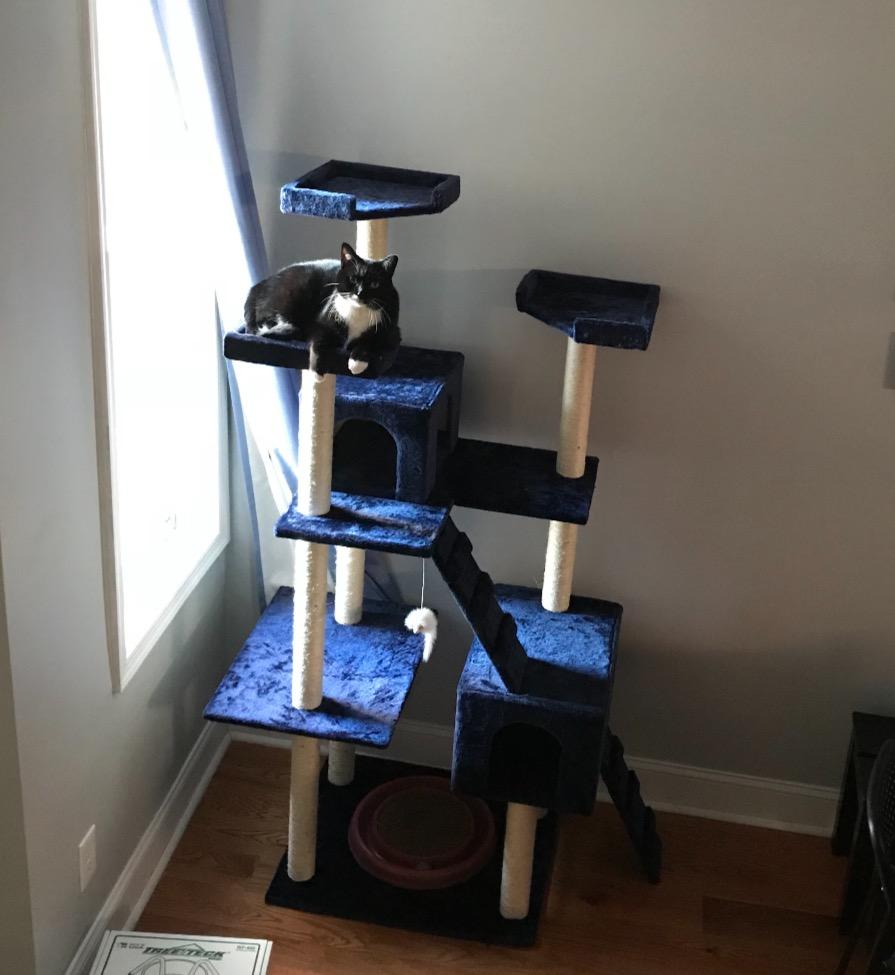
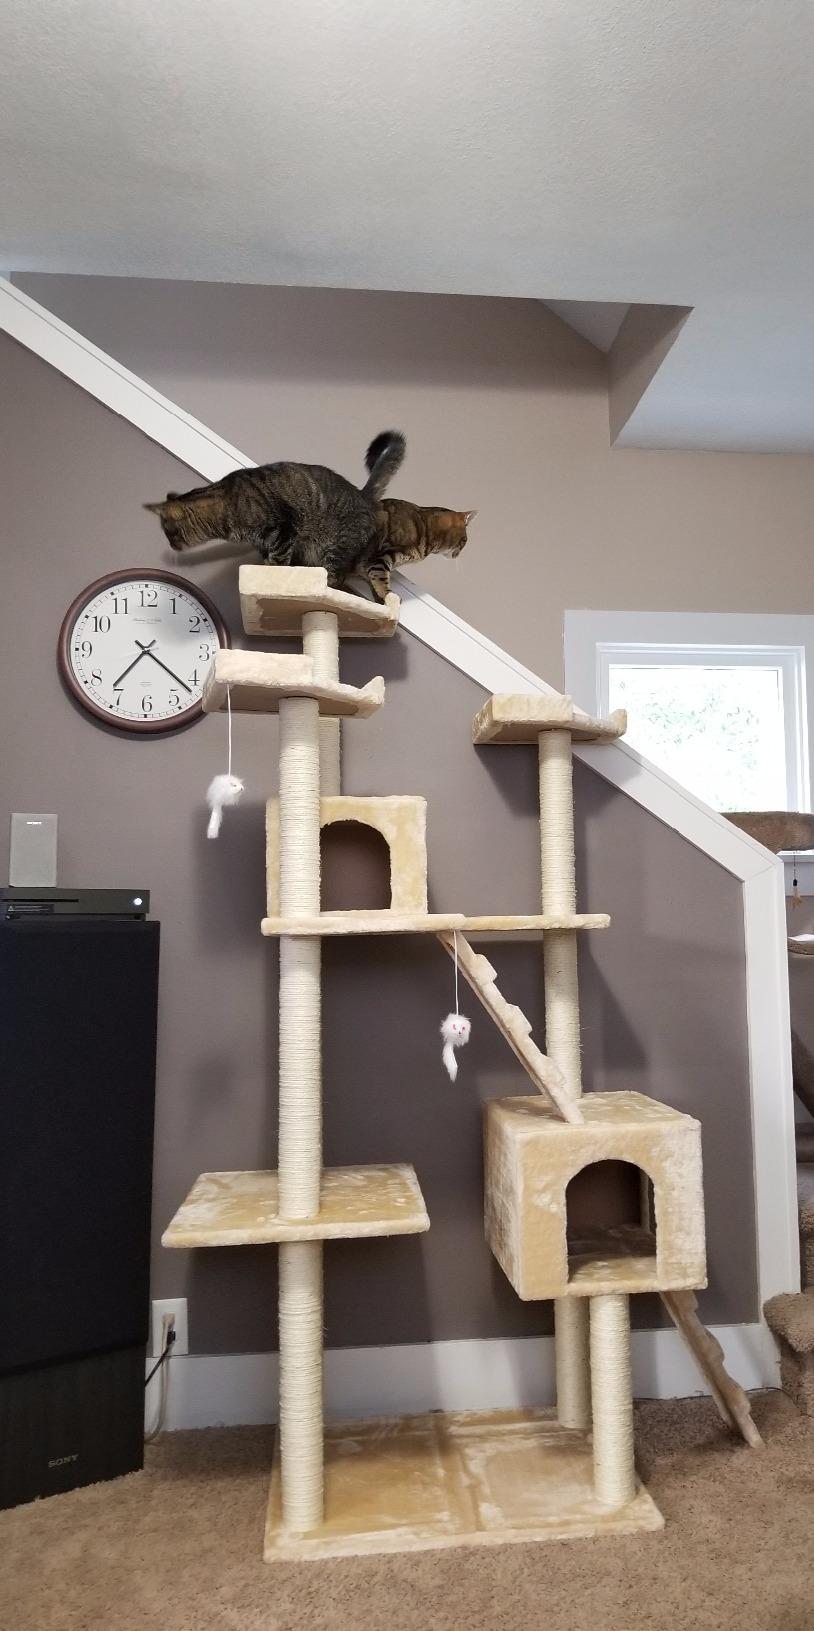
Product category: items_cat tree
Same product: no